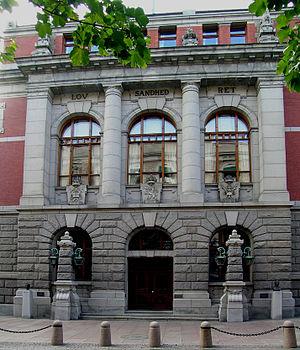
La Cour suprême de Norvège est la plus haute juridiction du pays. Créée en 1815 sur la base de la Constitution de la Norvège, elle est située à Oslo.